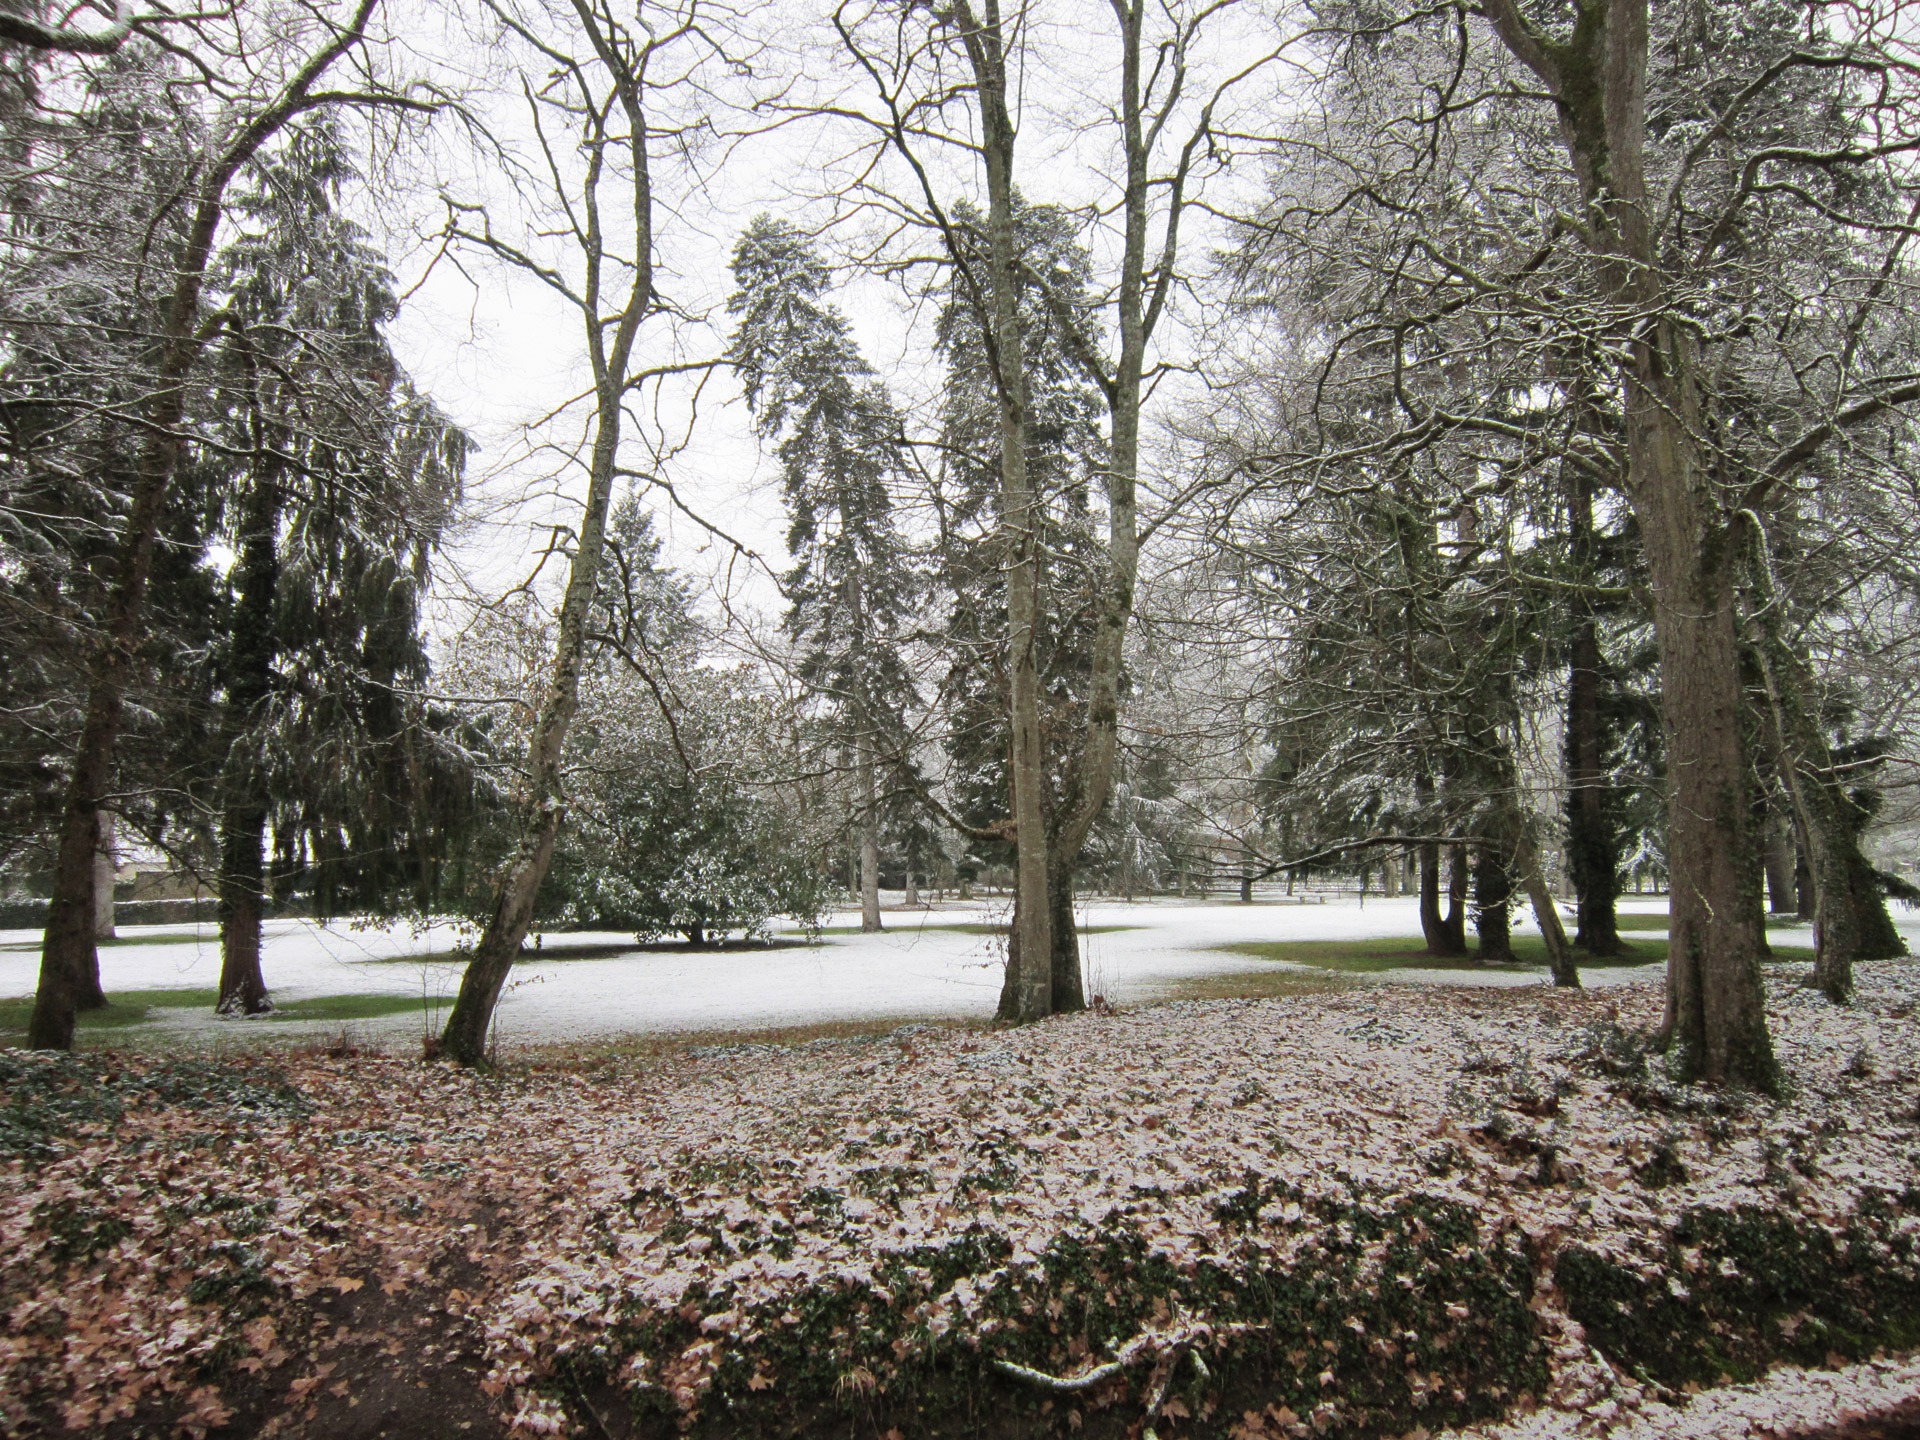
landscape, tree, nature, forest, outdoor, wilderness, branch, snow, cold, winter, view, land, wild, environment, scenic, natural, park, scenery, weather, season, icy, woodland, freezing, woody plant